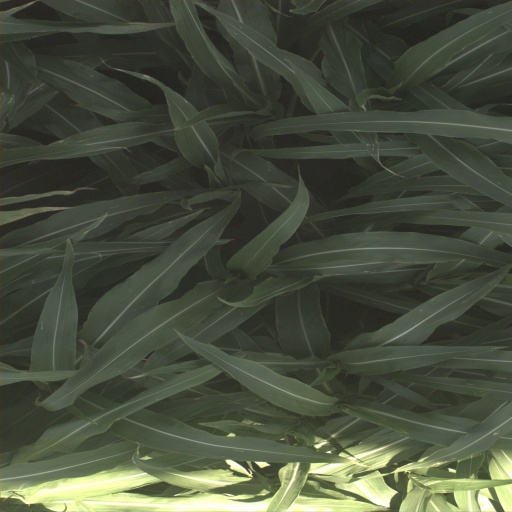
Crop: sorghum